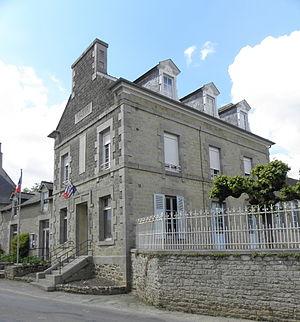
Mairie-École de Saint-JUvat (22). This building is indexed in the Base Mérimée, a database of architectural heritage maintained by the French Ministry of Culture,
Saint-Juvat [sɛ̃ʒyva] est une commune du département des Côtes-d'Armor, dans la région Bretagne, en France.